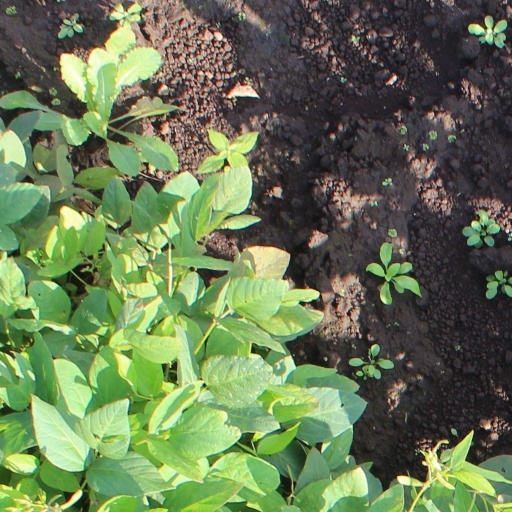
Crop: soybean